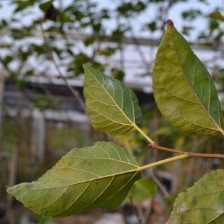
Variety: Kamphaengsaeng42